Mary Anne Barker

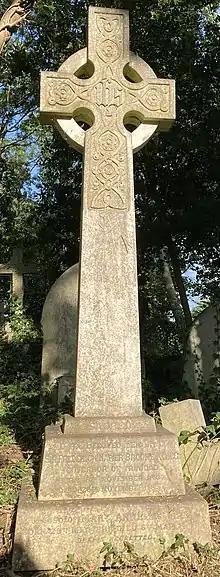
Grave of Mary Anne Barker in Highgate Cemetery

Born Mary Anne Stewart in Spanish Town, Jamaica, she was the eldest daughter of Walter Steward, Island Secretary of Jamaica. She was educated in England, and in 1852 married Captain George Robert Barker of the Royal Artillery, with whom she had two children. When Barker was knighted for his leadership at the Siege of Lucknow in 1857, Mary Anne became "Lady Barker". Eight months later Barker died.